The Choir (alternative rock band)

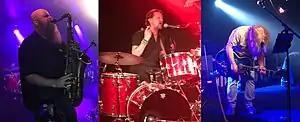
The Choir in April 2017. L to R: Dan Michaels, Steve Hindalong, Derri Daugherty.

The Choir is an atmospheric alternative rock band currently comprising Derri Daugherty on guitar and lead vocals, Steve Hindalong on drums and percussion, and Dan Michaels on saxophone and Lyricon. Long-time bass guitarist Tim Chandler died in 2018, and guitarist Marc Byrd was the fifth member of the band between 2005–2014. The Choir's industry accolades include a GMA Dove Award for Alternative/Modern Rock Album of the Year in 1996 and a Grammy nomination for Best Rock Gospel Album at the 44th Annual Grammy Awards in 2002.